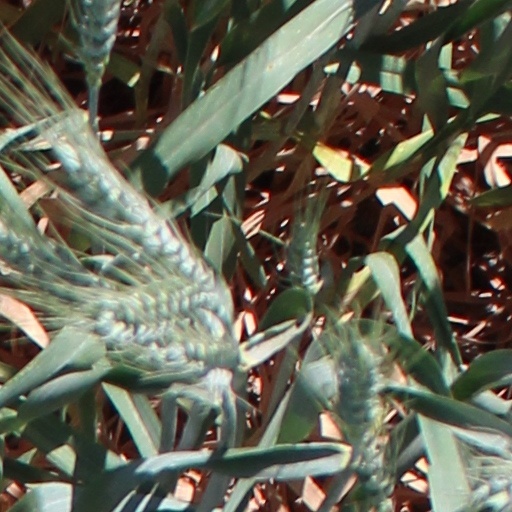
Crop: wheat